Frederick Palmer (engineer)

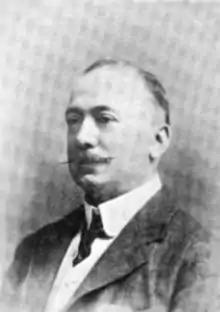

Sir Frederick Palmer (31 January 1862 – 7 April 1934) was a British civil engineer.